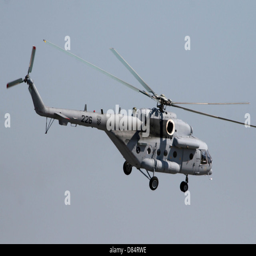
a helicopter in flight over country